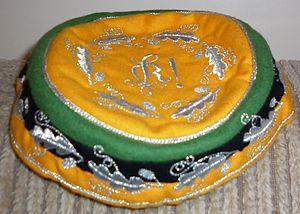
Straßencerevis de Sängerschaft Rheno-Silesia zu Clausthal-ZellerfeldEspañol: Straßencerevis de Sängerschaft Rheno-Silesia zu Clausthal-Zellerfeld
Les Studentenverbindungen ou simplement Verbindungen sont des sociétés d'étudiants que l'on trouve dans le Sprachraum allemand, comparables dans une certaine mesure aux fraternités et sororités américaines. Elles s'en distinguent principalement par leur ancienneté bien plus grande et ont des sources et traditions différentes.